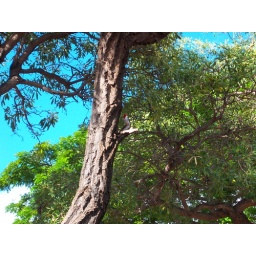
bird in tree